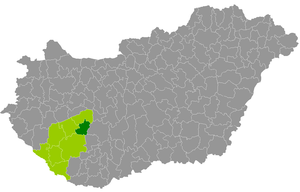
Le district de Tab est un des 8 districts du comitat de Somogy en Hongrie. Il compte 12 786 habitants et rassemble 24 localités : 23 communes et une seule ville, Tab, son chef-lieu.